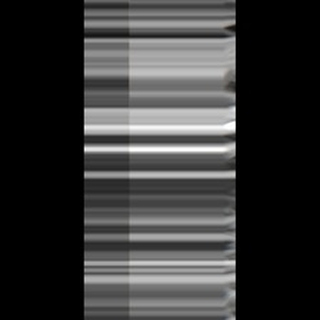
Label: healthy_sugarcane